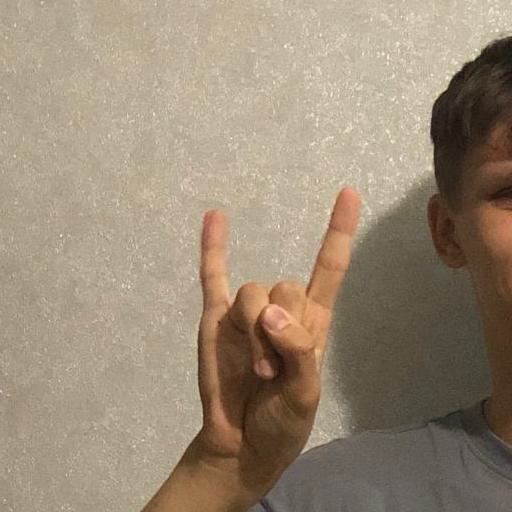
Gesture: rock